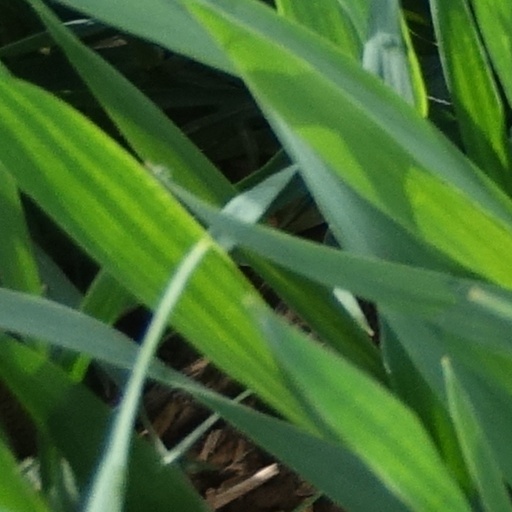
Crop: wheat